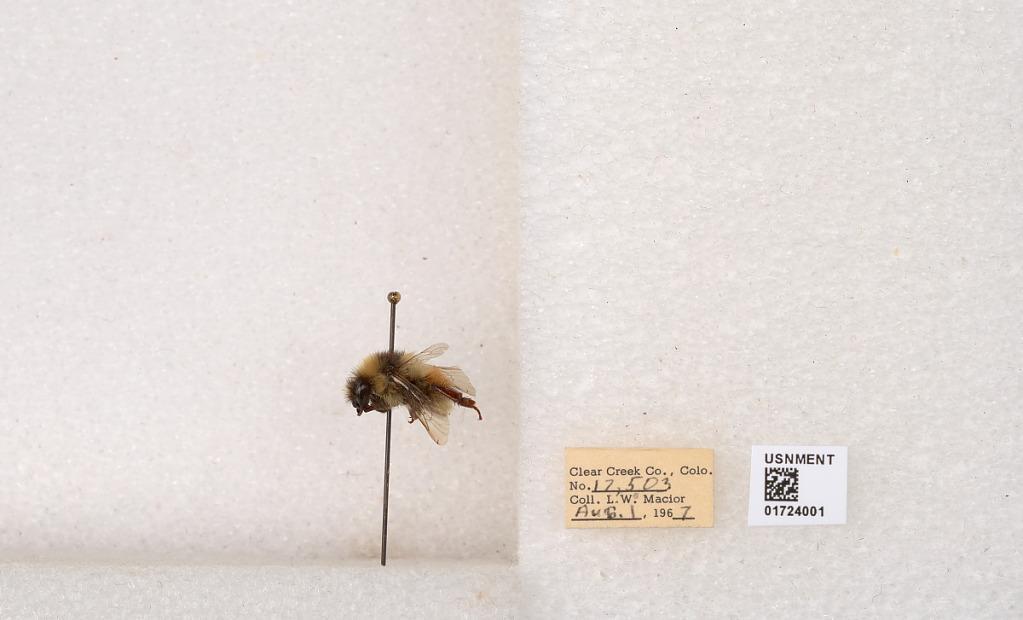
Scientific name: Bombus (Pyrobombus) sylvicola Kirby
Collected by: L. Macior
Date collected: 1967-8-1
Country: United States
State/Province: Colorado
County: Clear Creek
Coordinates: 39.6891, -105.644